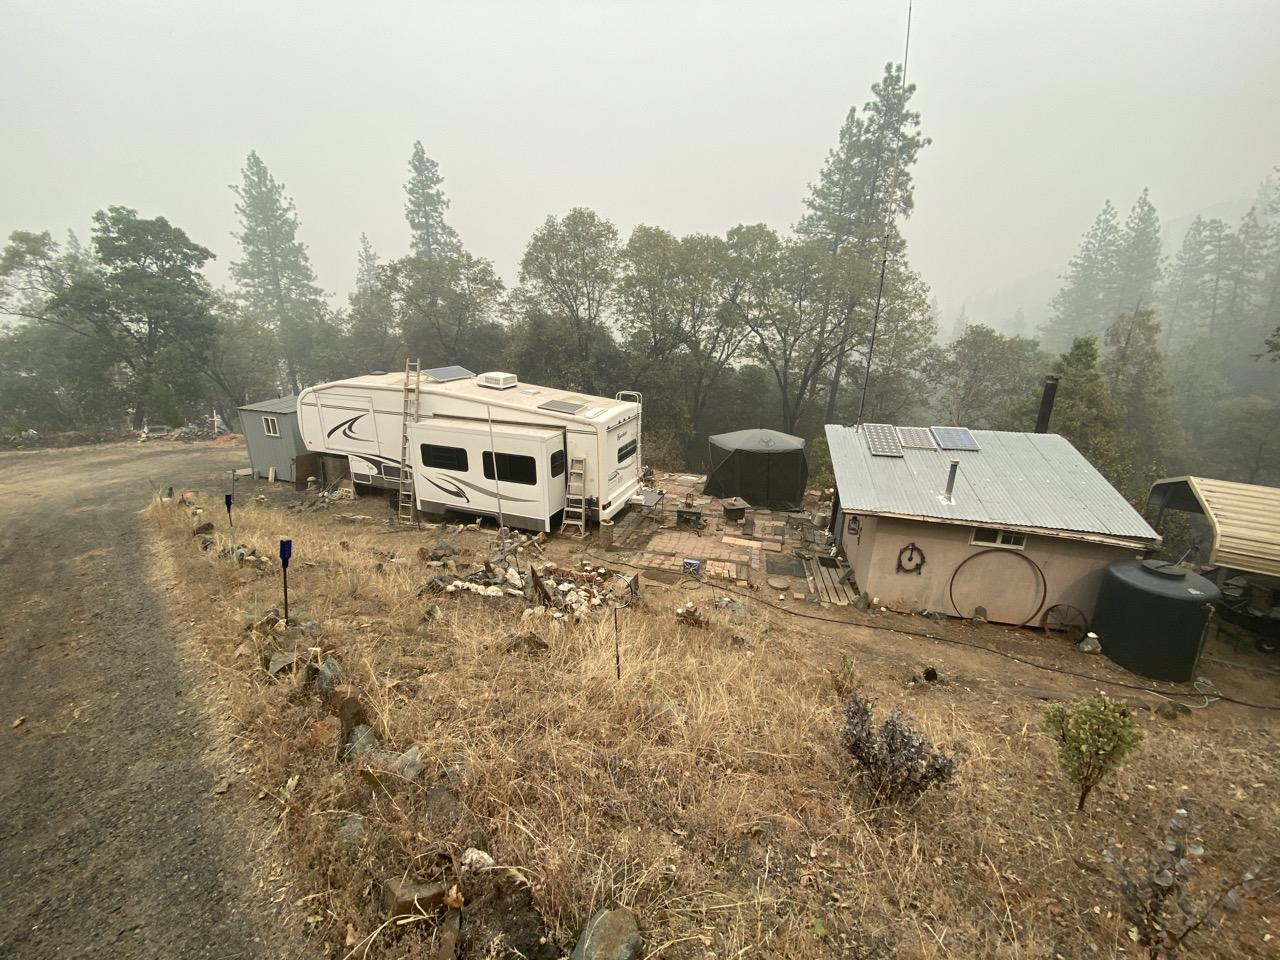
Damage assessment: no_damage